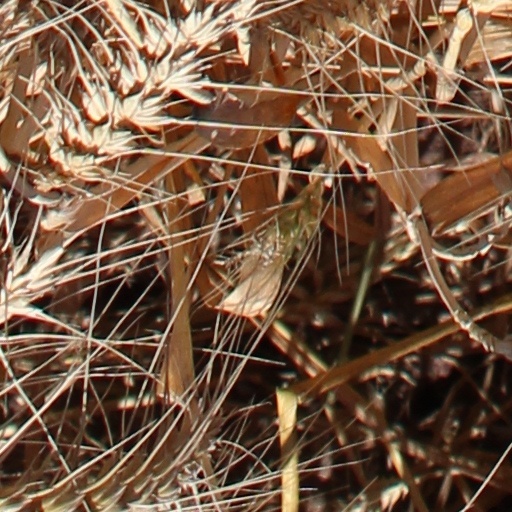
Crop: wheat